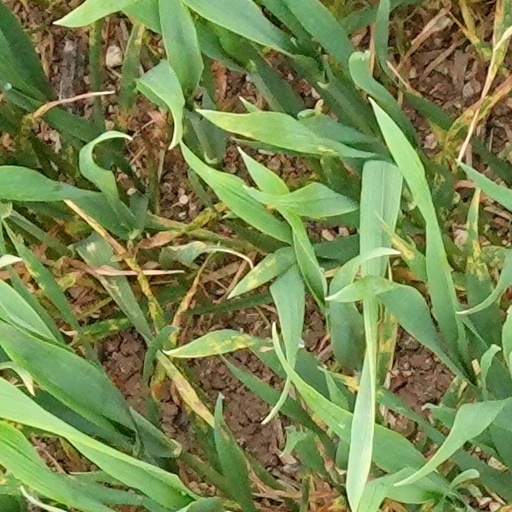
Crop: wheat